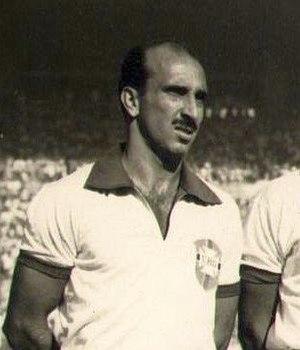
Augusto 'Augusto' da Costa, capitaine de l'équipe du Brésil en finale de Coupe du monde de football 1950 (Maracanã).
Augusto da Costa dit Augusto, est un joueur de football brésilien.